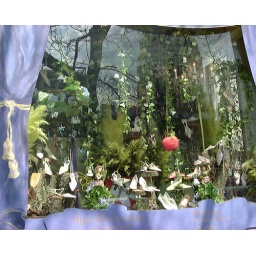
window of shoe store in Yorkville, Toronto